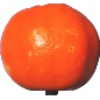
Label: clementine